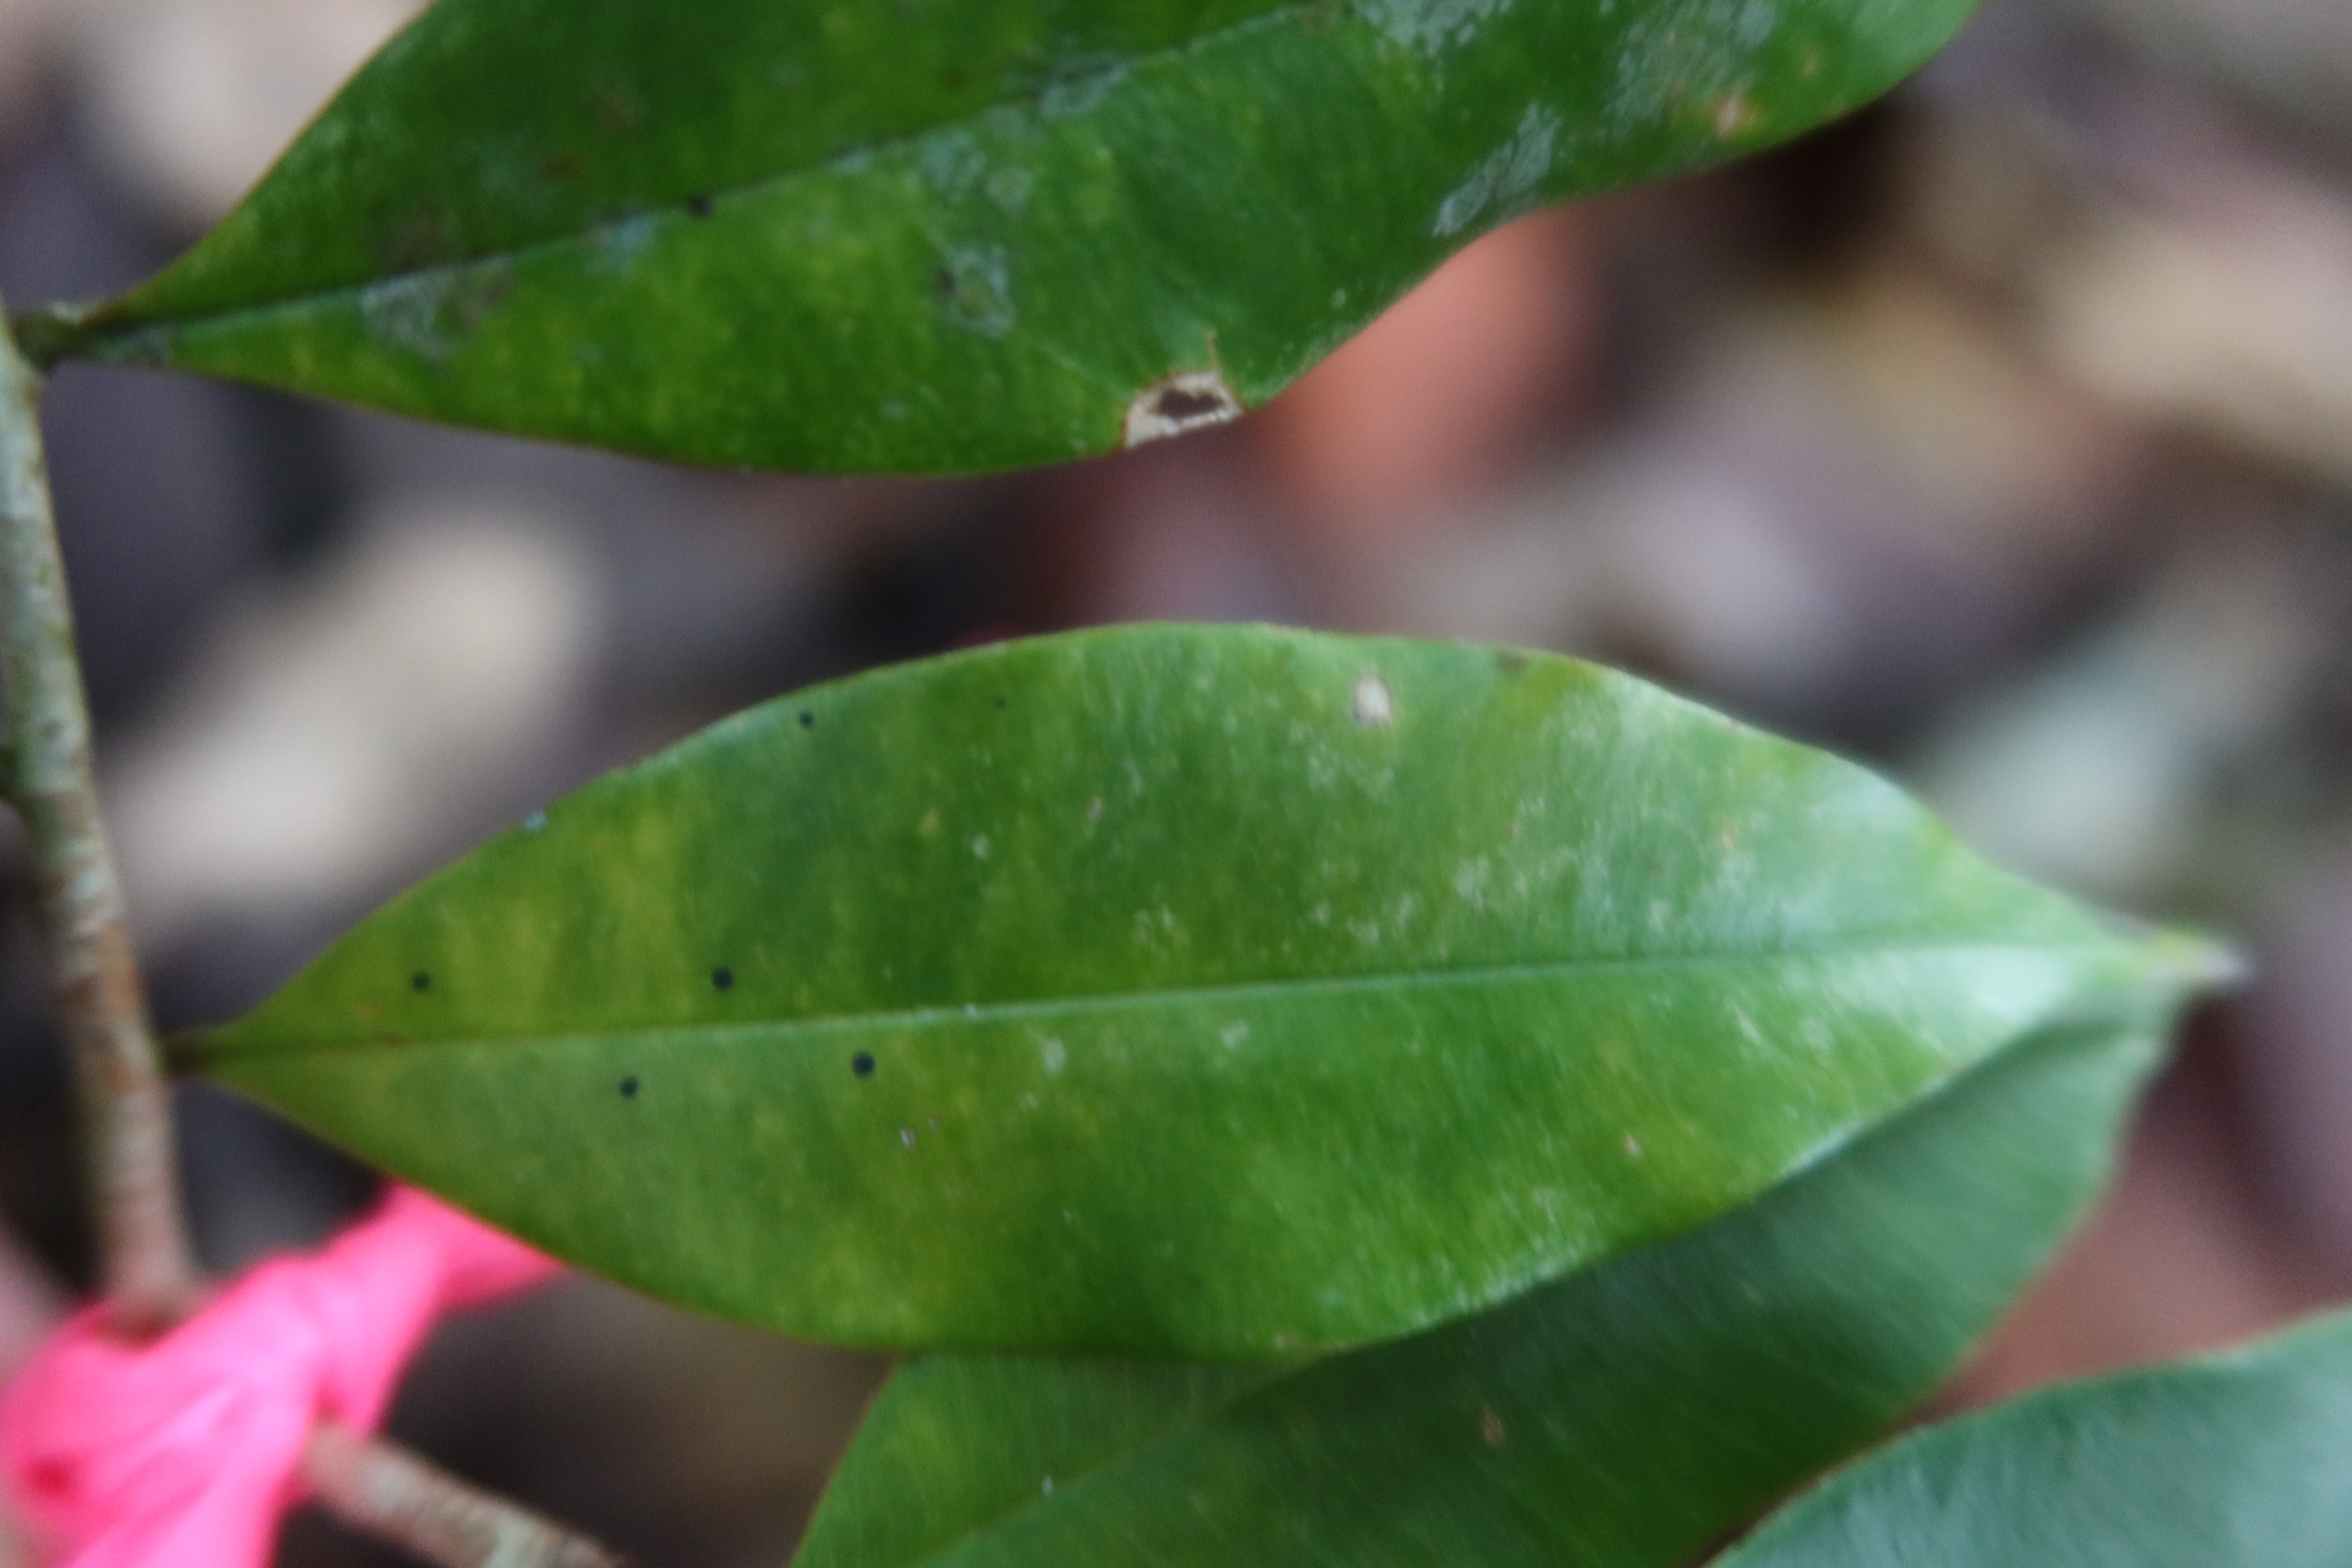
Label: Black spots